Uppland Runic Inscription 80

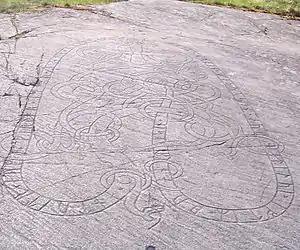
Runic inscription U 80 is located in Sundby, Uppland, Sweden.

Uppland Runic Inscription 80 or U 80 is the Rundata catalog listing for a Viking Age memorial runic inscription that is located in Sundby, which is in Solna Municipality, Stockholm County, Sweden, and in the historic province of Uppland.